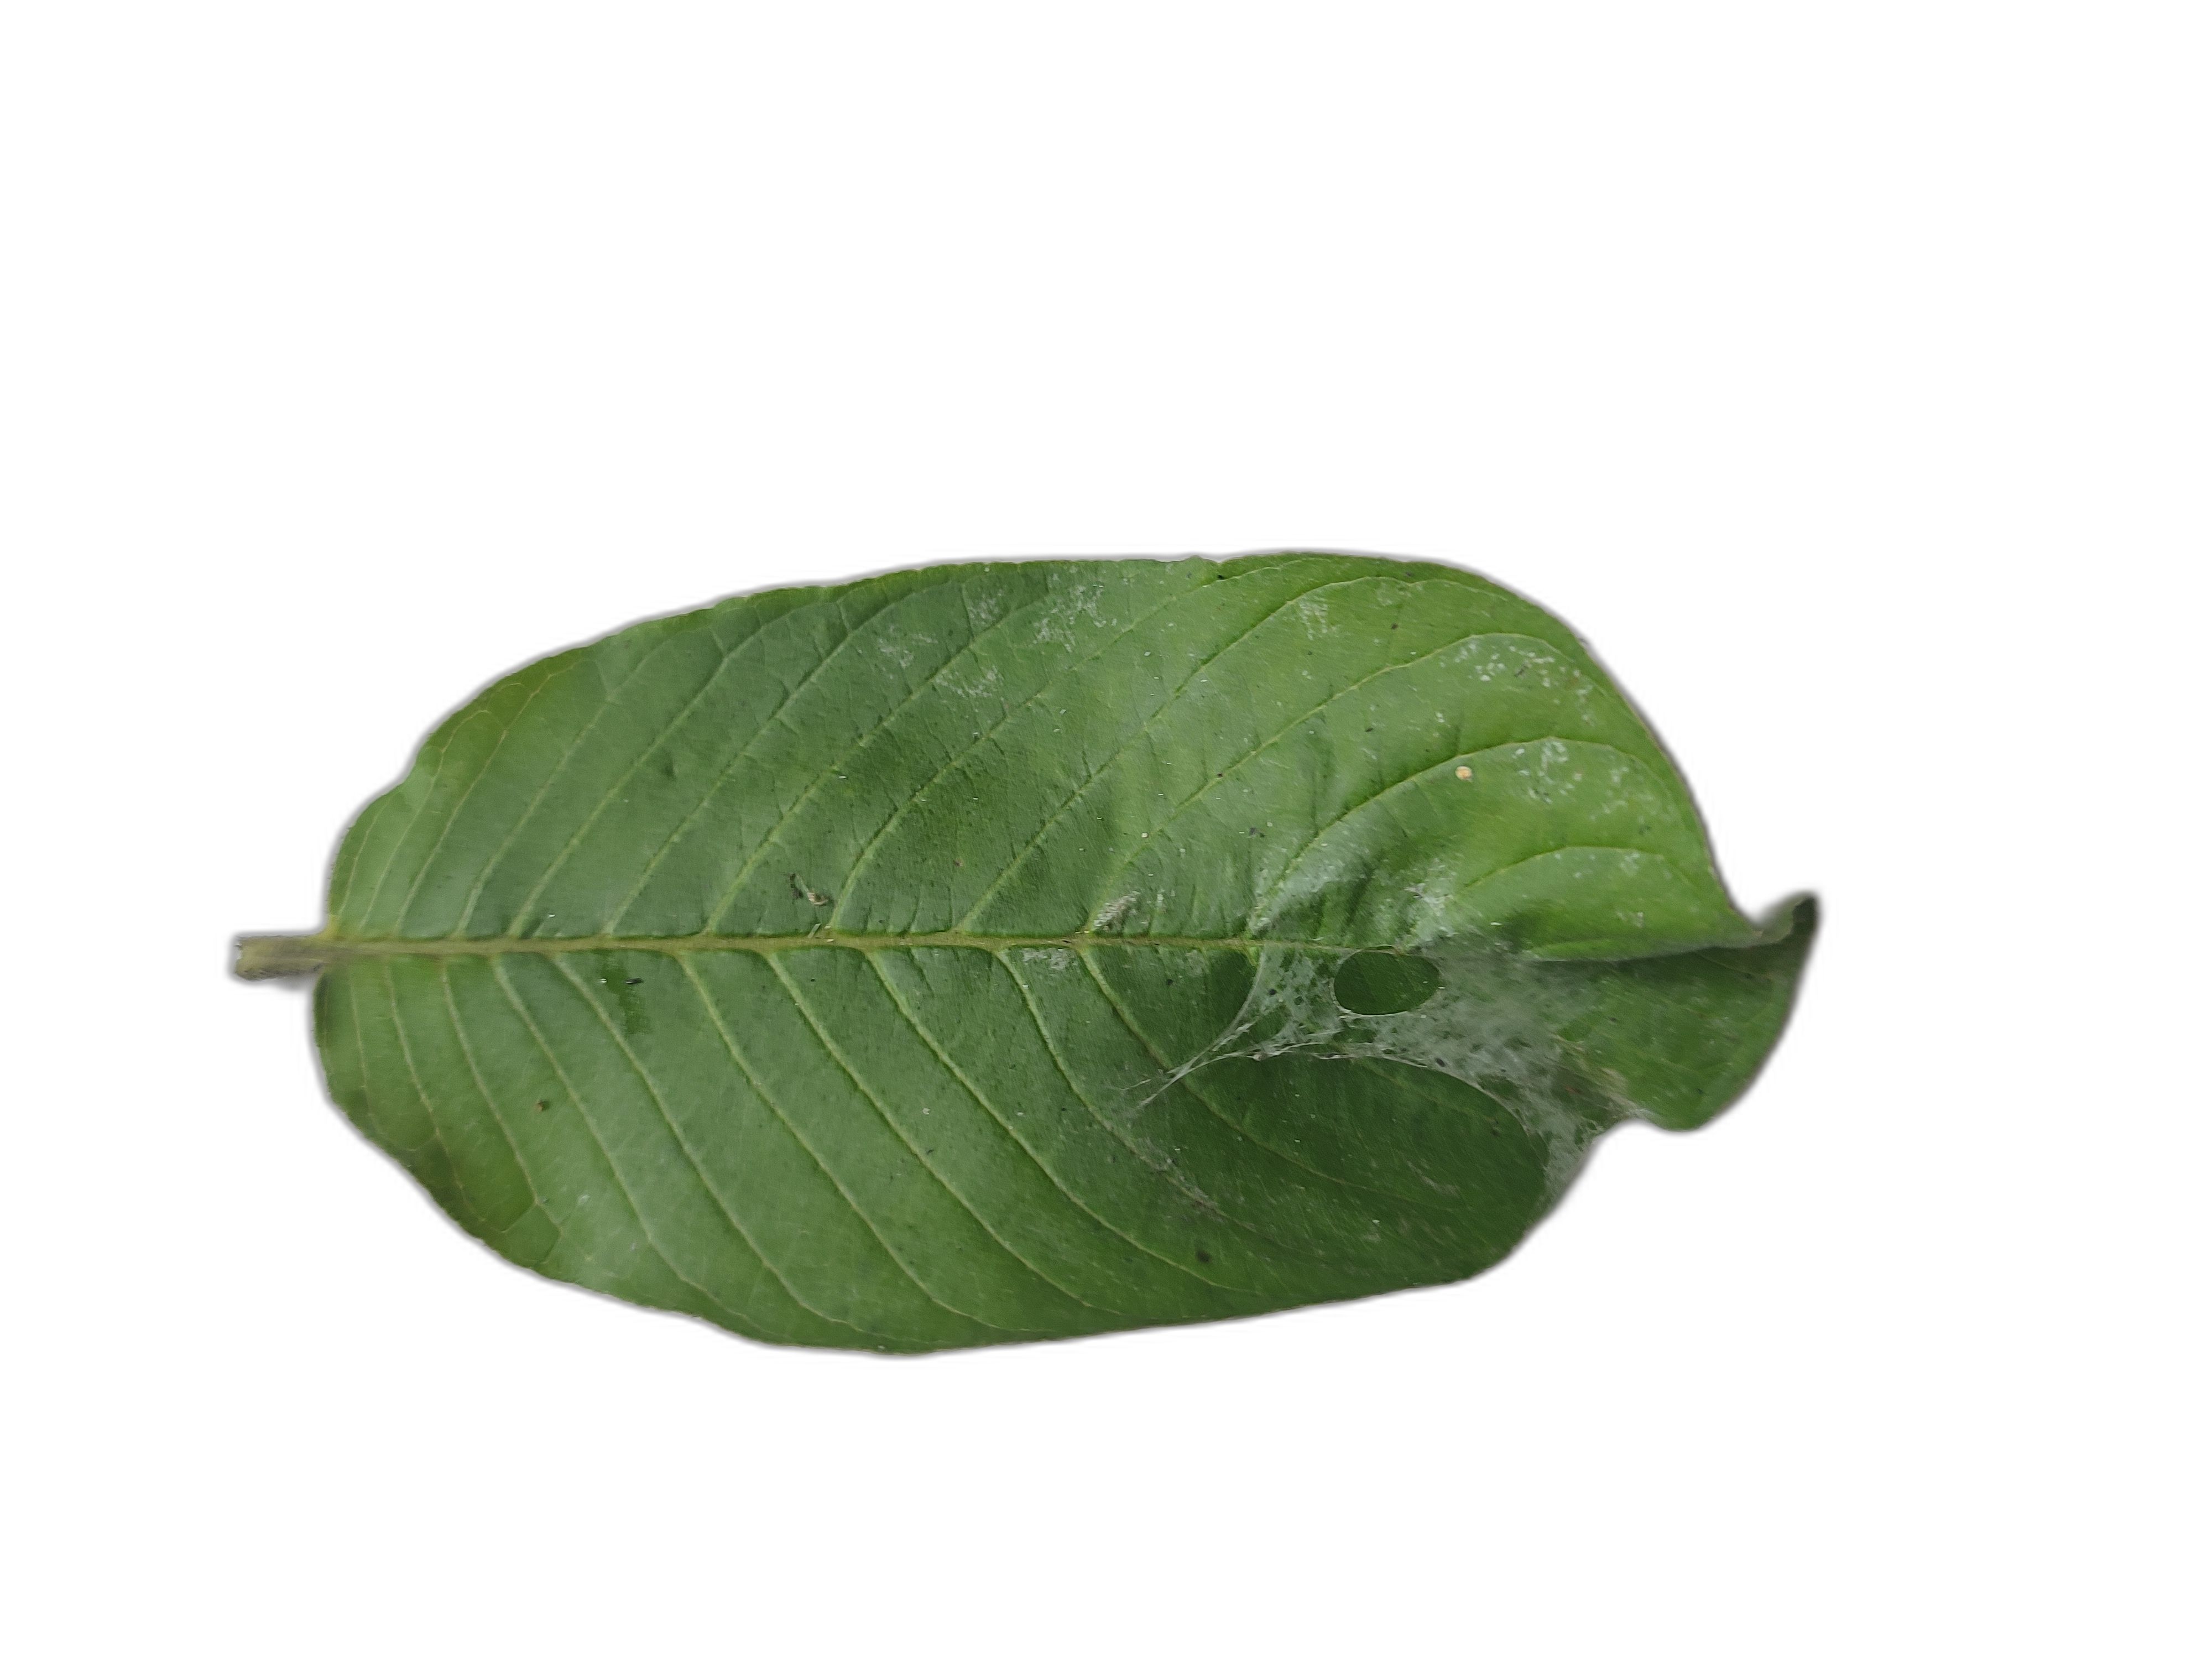
Plant part: leaf
Disease: Healthy